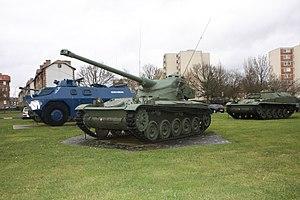
AMX 13, AMX 13 VTT et VBRG - Satory
Le Groupement blindé de gendarmerie mobile, est implanté à Versailles-Satory. Depuis le 1ᵉʳ janvier 2020, il est commandé par un général de brigade.
La Gendarmerie mobile est une subdivision d'arme de la Gendarmerie nationale française spécialisée dans le maintien ou le rétablissement de l'ordre. Dans ses missions quotidiennes, elle participe à la sécurité publique générale aux côtés de la gendarmerie départementale.